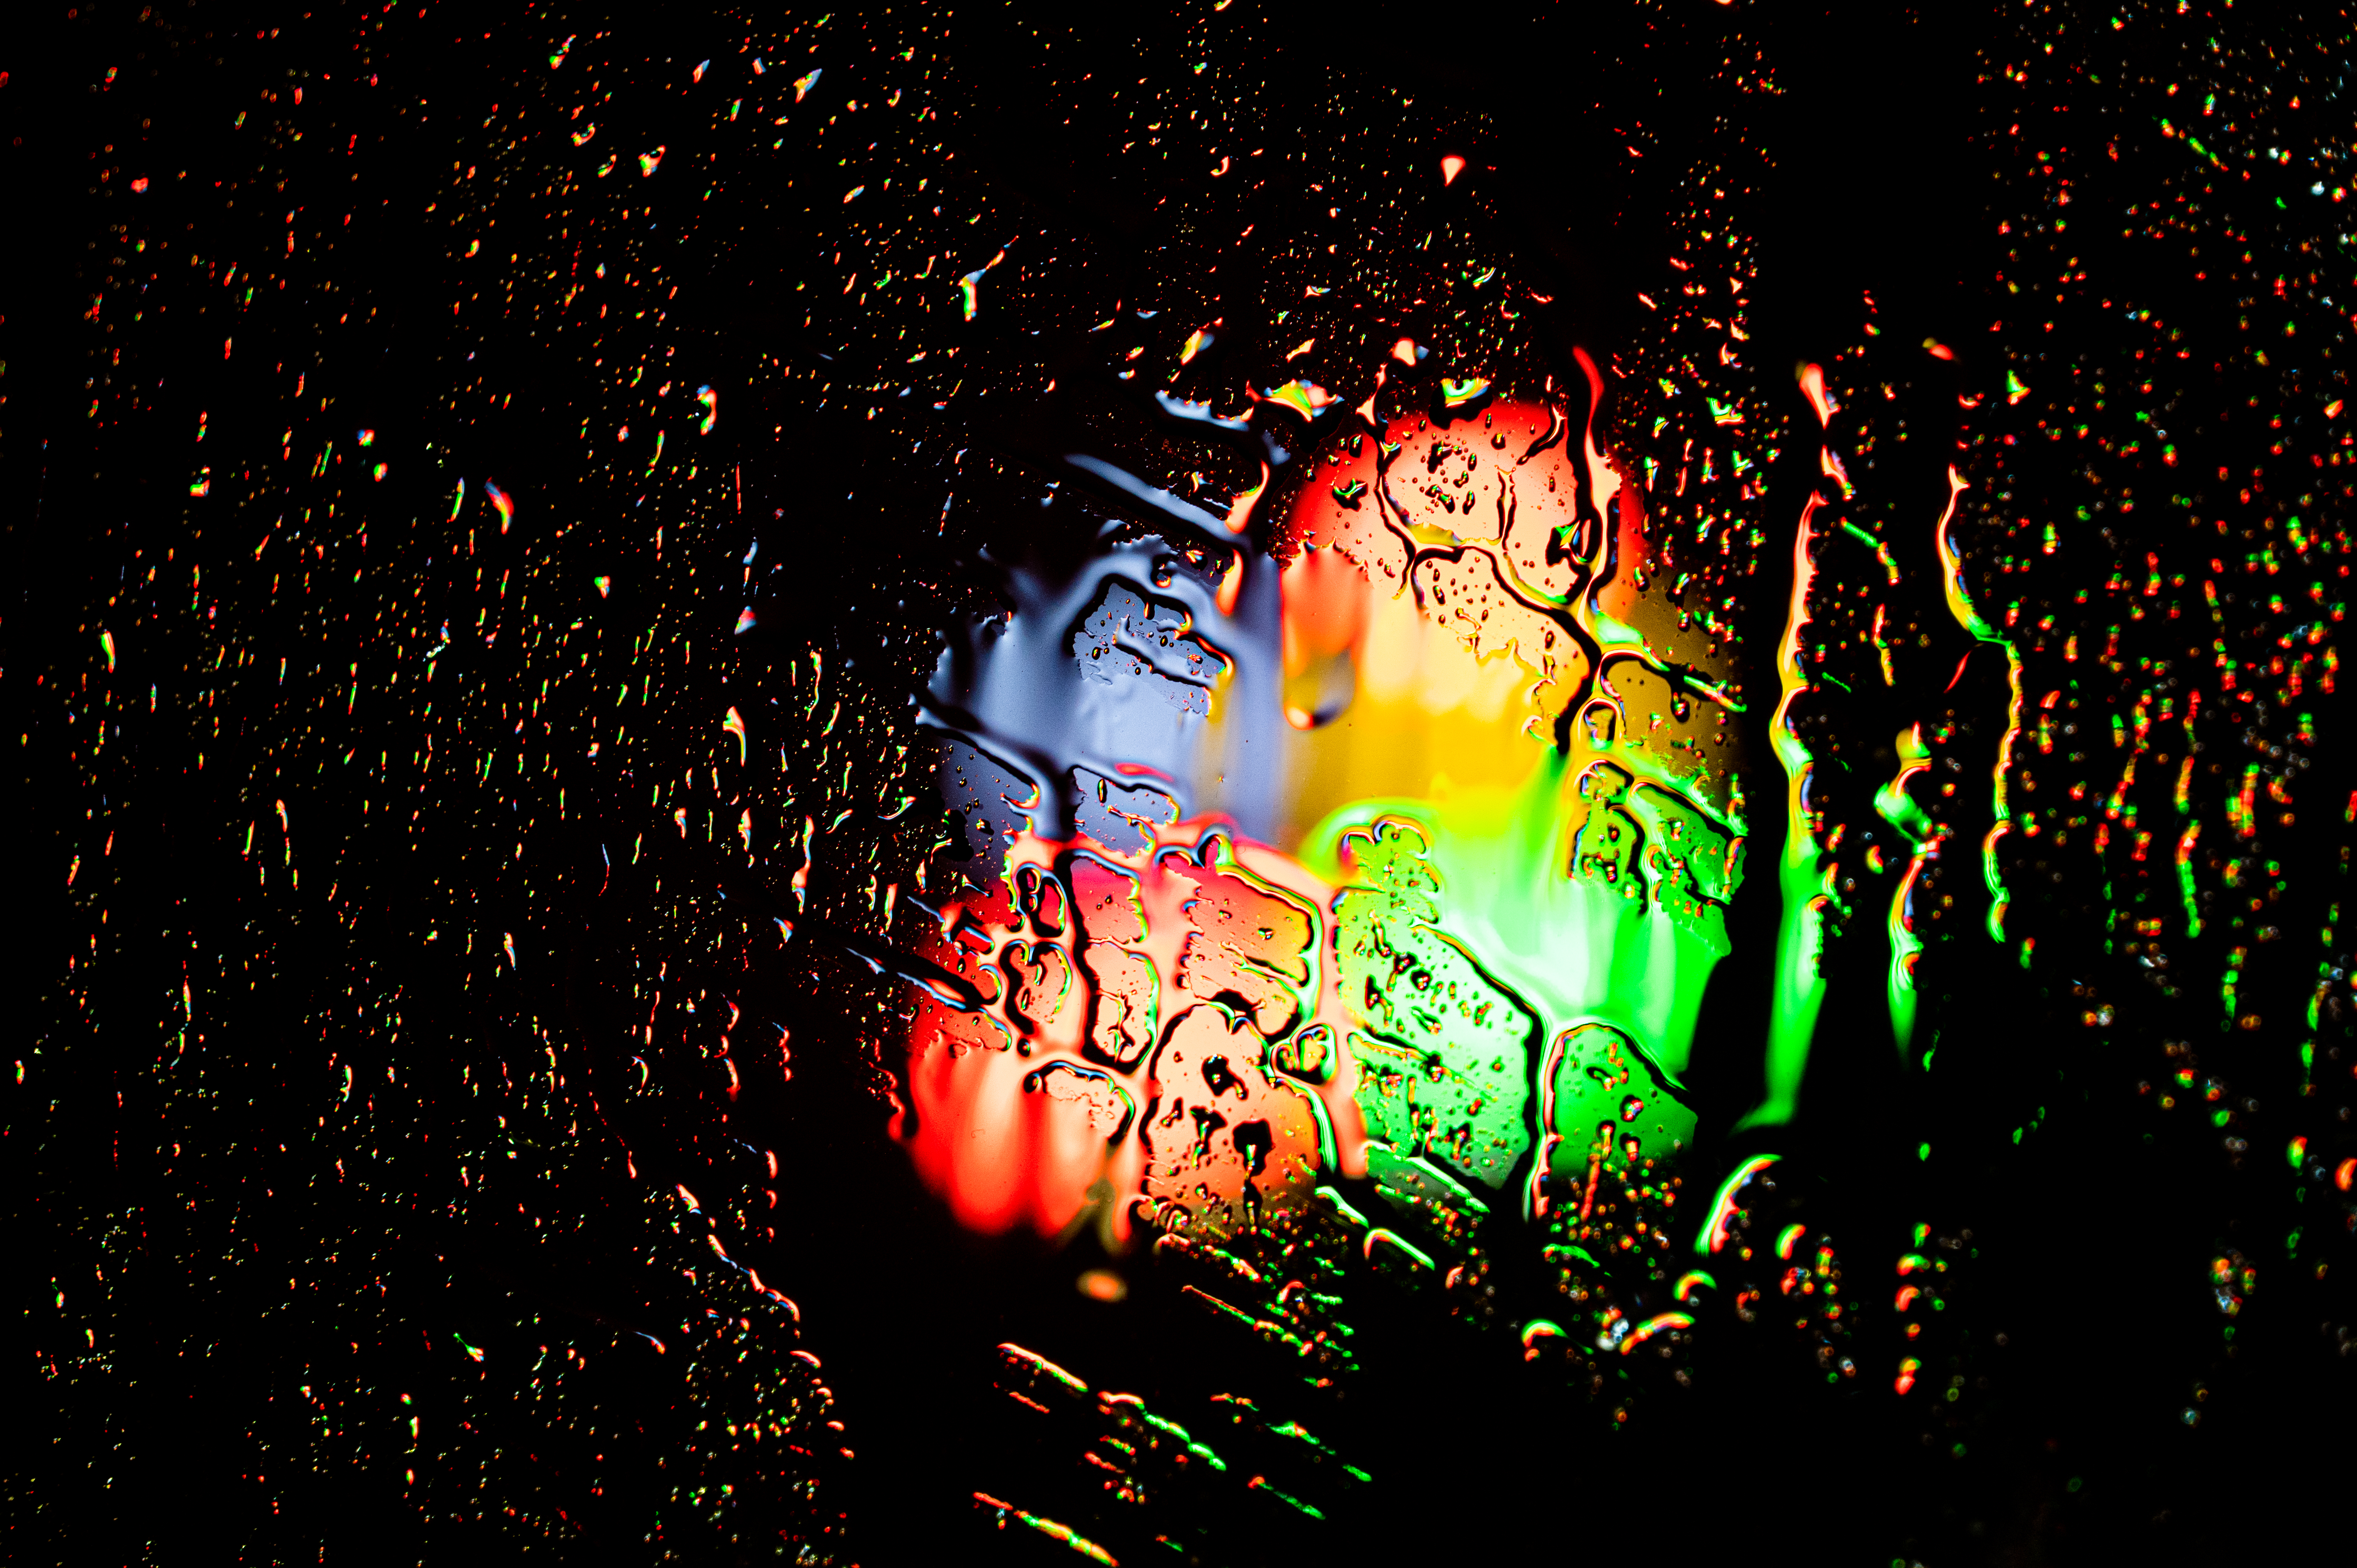
art, rectangle, font, Tints and shades, space, event, darkness, graphics, circle, midnight, natural landscape, science, night, electric blue, visual arts, pattern, graphic design, illustration, slope, People in nature